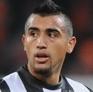
Age: 24